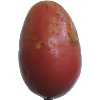
Label: Potato Red Washed 1